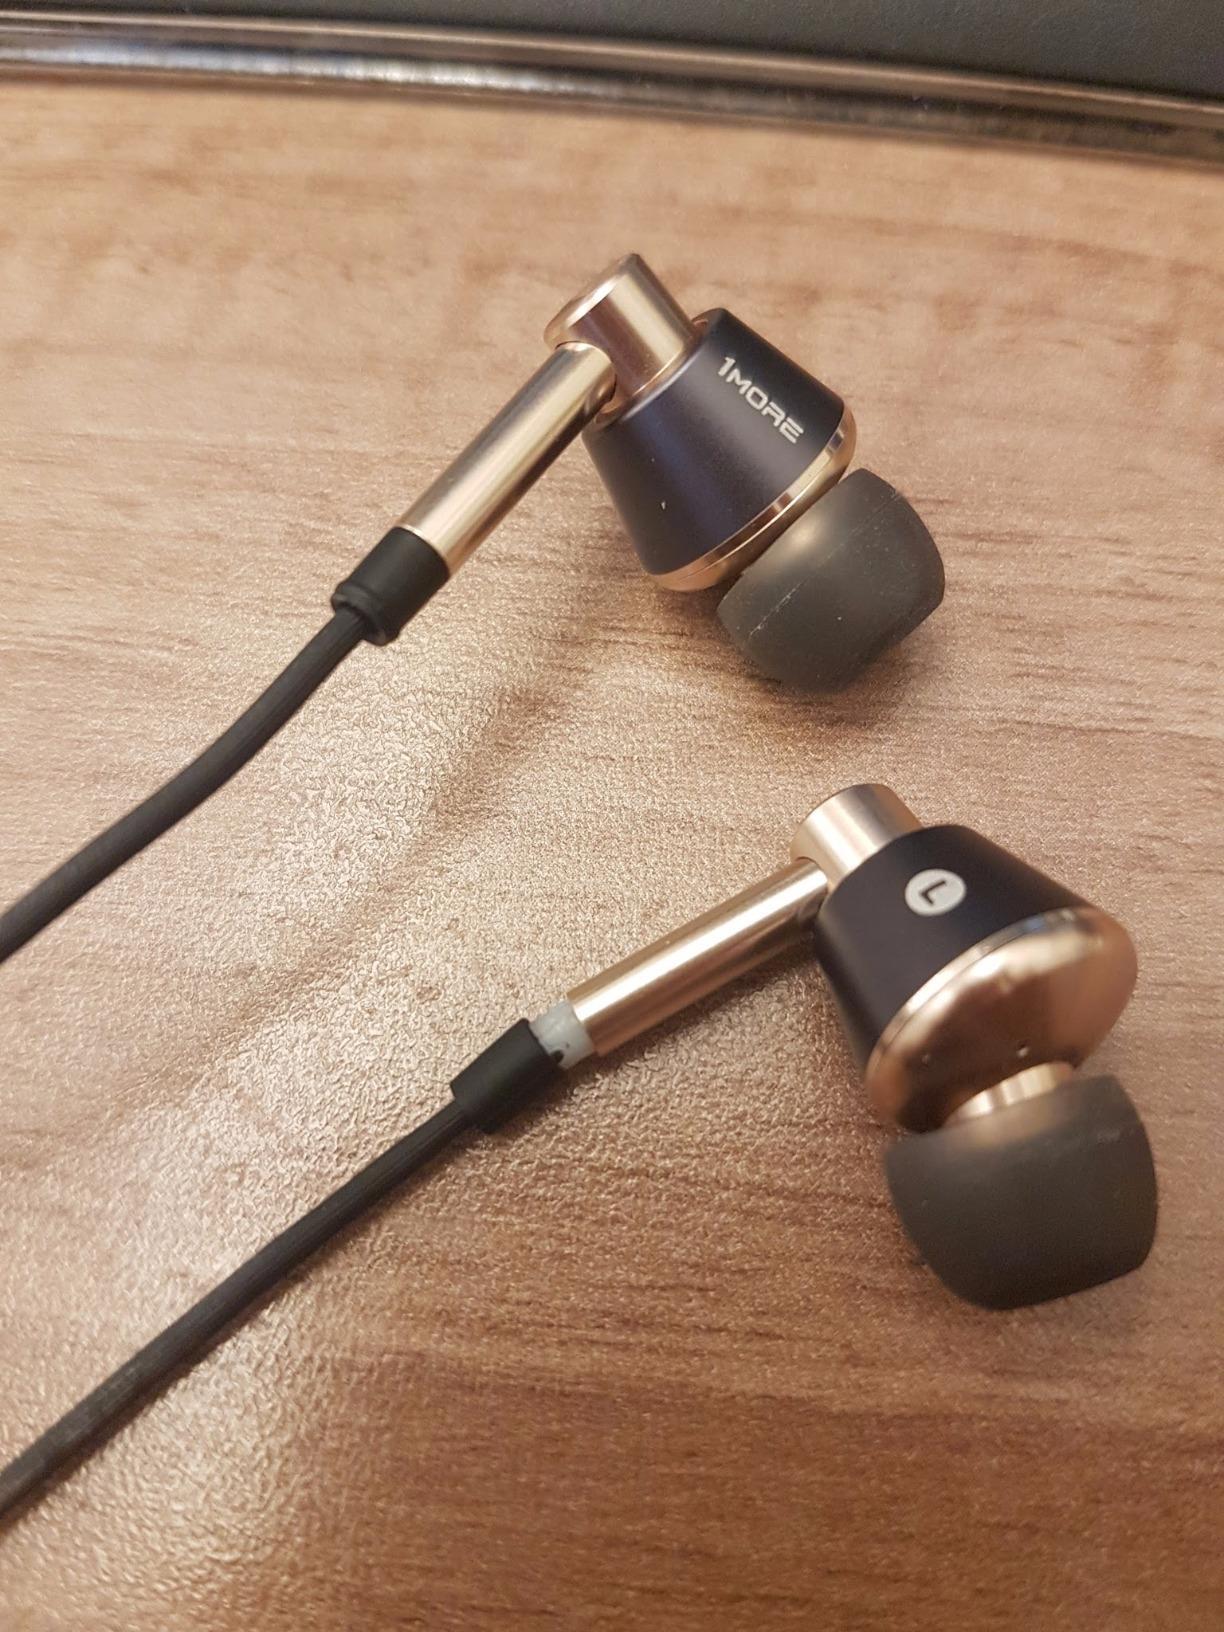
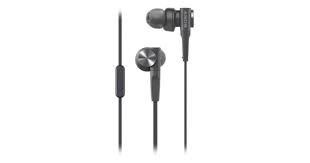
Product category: headphones
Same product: no